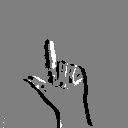
ASL letter: l